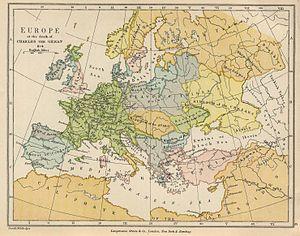
L'histoire des Serbes débute sous l'Empire romain lorsque le peuple serbe est mentionné pour la première fois par des chroniqueurs romains. Aujourd'hui, les Serbes vivent principalement en Serbie, au Monténégro, en Bosnie-Herzégovine et dans une moindre mesure en Croatie. Il existe également d'importantes minorités serbes en Macédoine et en Slovénie. Par ailleurs, une diaspora serbe s'est fixée en Allemagne, en Suisse, en Autriche, aux États-Unis et au Canada.